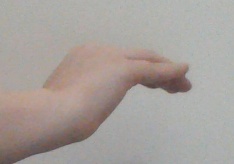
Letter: haa